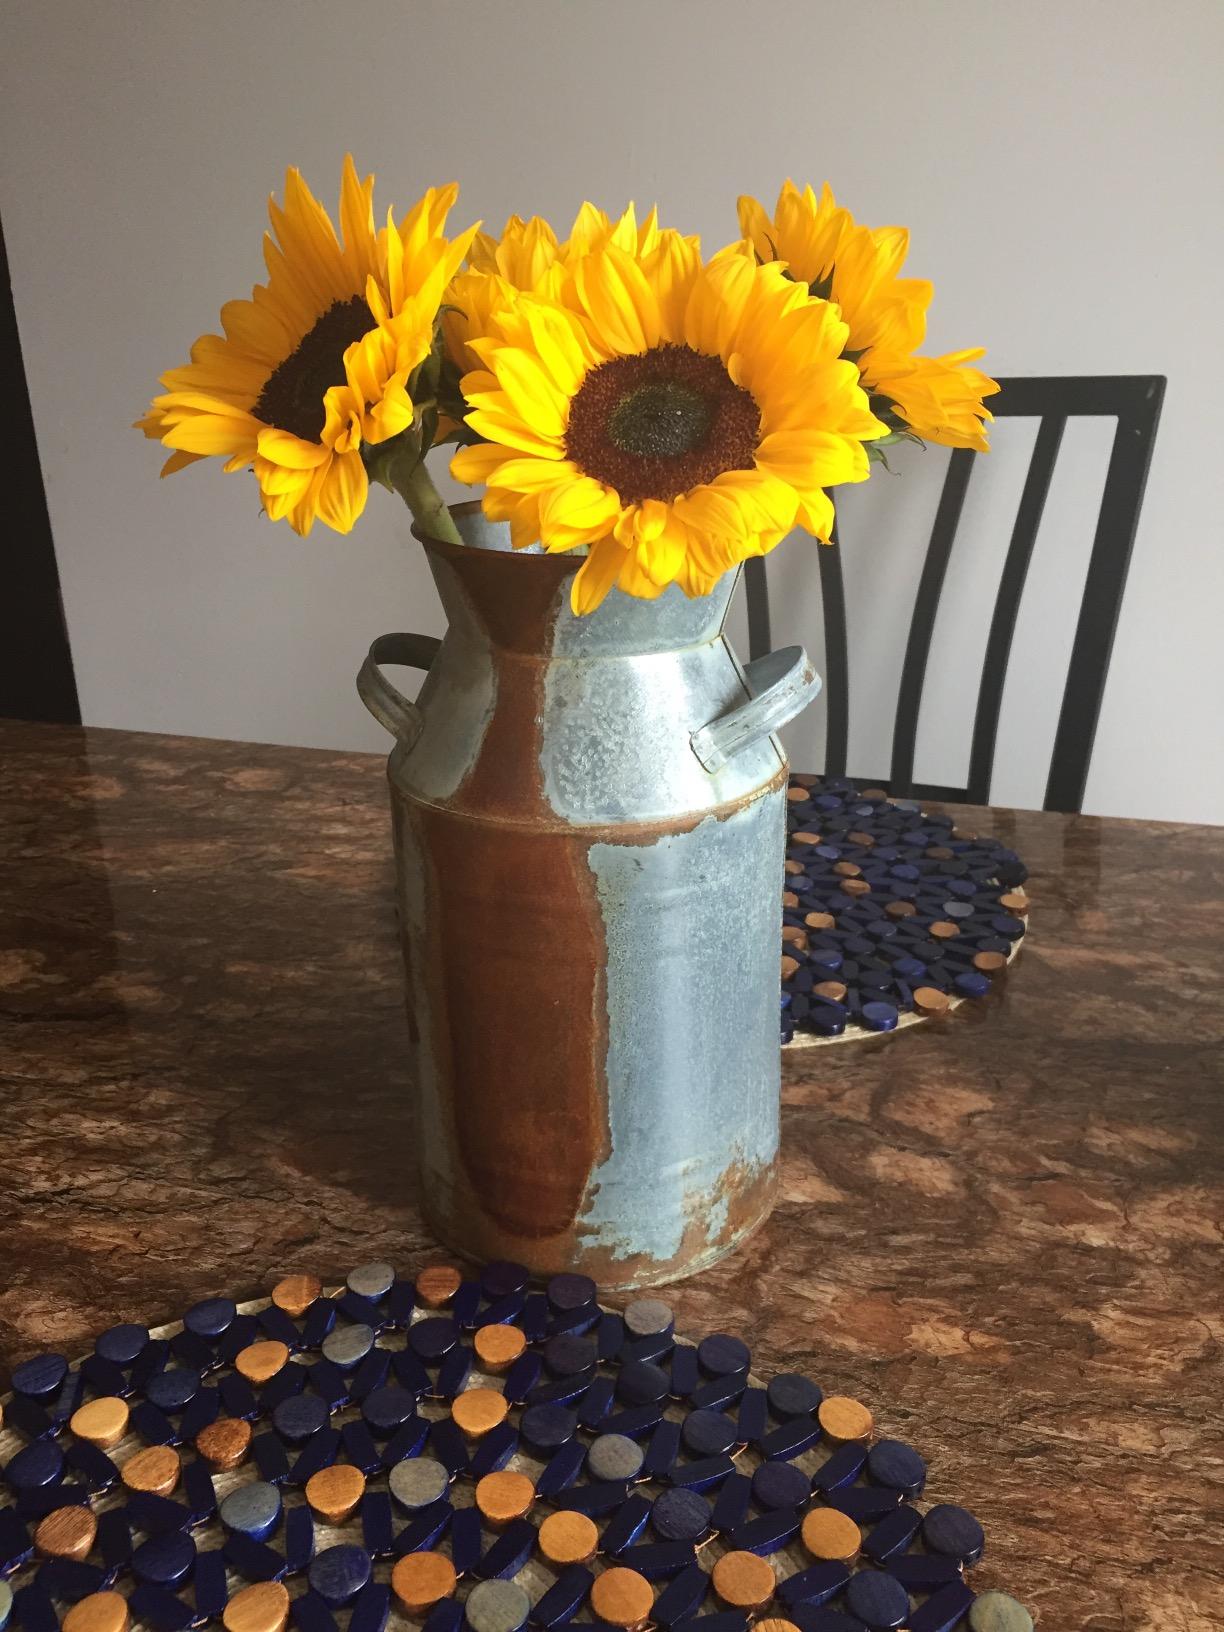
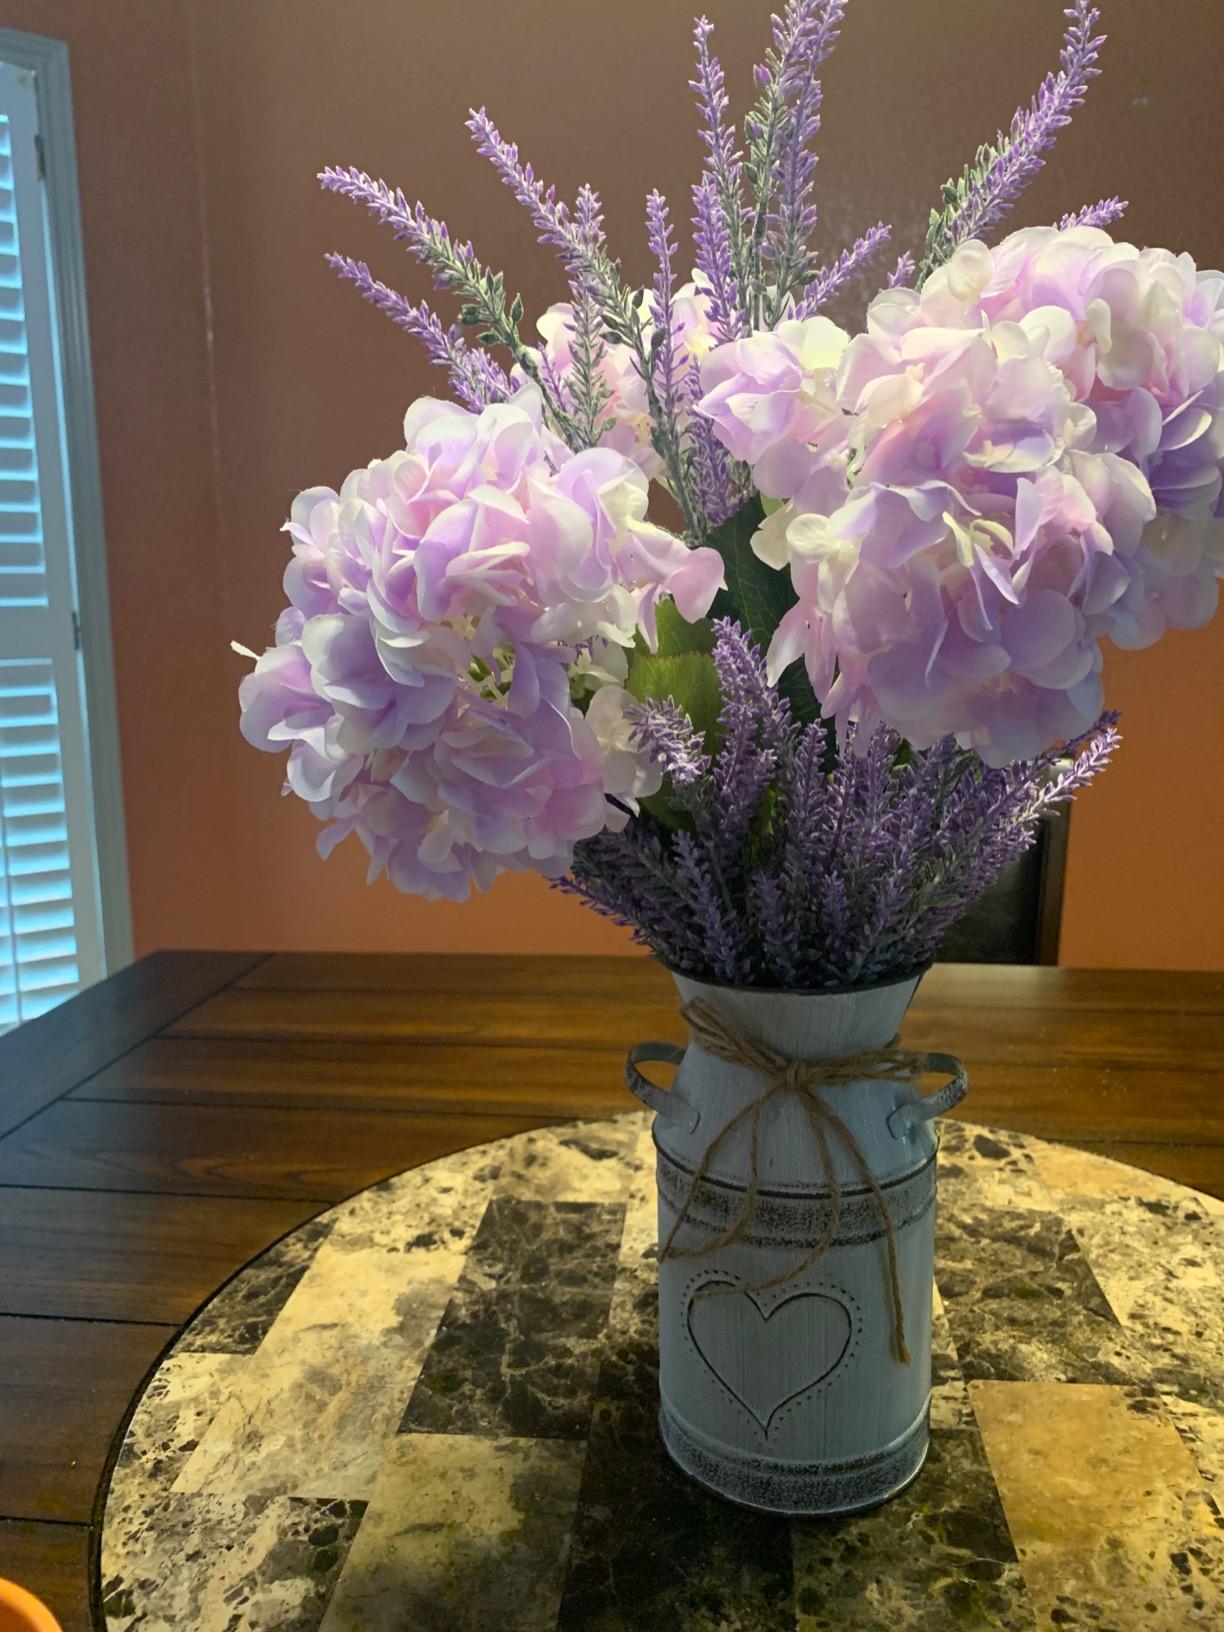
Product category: vase
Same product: no